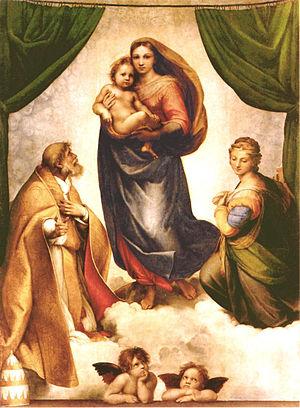
L'église Saint-Sixte est une église catholique romaine, de style renaissance, située à Plaisance, de la région Émilie-Romagne, Italie.
Raphaël, nom francisé de Raffaello Sanzio, est un peintre et architecte italien de la Renaissance né le 6 avril 1483 à Urbino et mort le 6 avril 1520 à Rome.